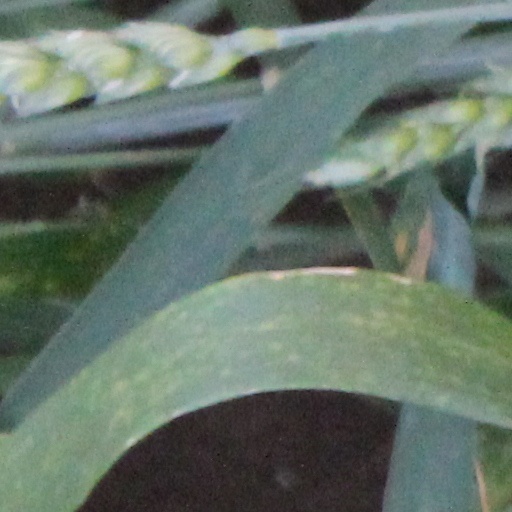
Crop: wheat